Egypt–Germany relations

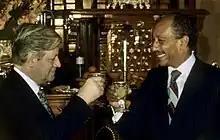
Egypt's President Anwar Sadat and Germany's Chancellor Helmut Schmidt, 1977

In December, 1953, the diplomatic relations between Egypt and Germany started the first technical cooperation projects including the projects of professional habilitation, laying studies of the crude iron and other metallic prospections.